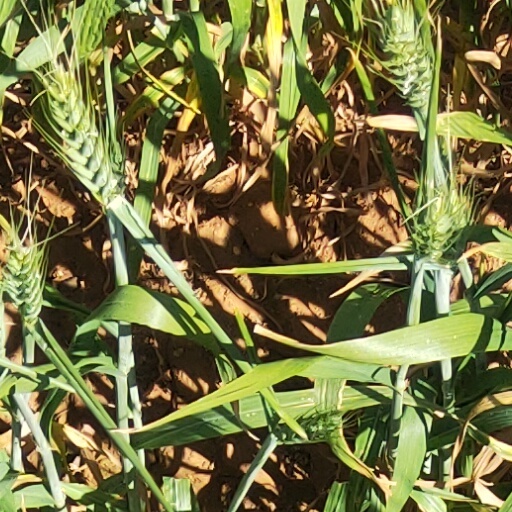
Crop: wheat